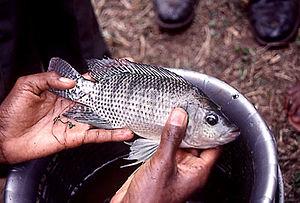
Kisumu, troisième plus grande ville du Kenya après Nairobi et Mombasa, est le chef-lieu du comté de Kisumu et du district de Kisumu Town West, ainsi que de la circonscription électorale du même nom. Elle fut aussi, jusqu'en 2013, le chef-lieu de l'ancienne province de Nyanza.
Le lac Victoria, ou Nyanza, est le plus grand lac d'Afrique et le quatrième ou le deuxième au monde en superficie avec 68 100 km². Il doit son nom à l'explorateur britannique Speke qui fut en 1858 le premier Européen à l'atteindre, et qui le baptisa en l'honneur de la reine Victoria. Situé en Afrique de l'Est, au cœur d'une zone densément peuplée, il est bordé par le Kenya au nord-est, l'Ouganda au nord et au nord-ouest et la Tanzanie au sud, sud-ouest et sud-est. Occupant une dépression encadrée par les deux branches de la vallée du grand rift, il est la source du Nil Blanc, le plus long affluent du Nil.
La cuisine kényane est très variée et diffère d'une région et surtout d'une ethnie à l'autre. Il est cependant deux préparations culinaires communes :
Le Tilapia du Nil est un Tilapia du genre Oreochromis.
La famille des Cichlidés appartient au sous-ordre des Labroidei, qui compte aussi des familles comme les Pomacentridés ou les Scaridés. Cette famille comporte plus de 200 genres et entre 1 600 et 1 800 espèces, réparties principalement en Afrique, en Amérique centrale, Amérique du Sud, Texas, Israël, Madagascar, Syrie, Iran, Sri Lanka et sur les côtes sud des Indes. De nombreuses espèces sont importées et parfois élevées en Europe à des fins aquariophiles, en raison de leurs couleurs vives et de leurs mœurs parfois évoluées. On compte parmi ses membres les plus célèbres le scalaire, l'oscar ou encore le discus. La disparition massive des 200 espèces différentes de Cichlidés du lac Victoria, espèces qui se sont diversifiées depuis 12 000 ans, est une illustration des menaces qui pèsent sur la biodiversité.